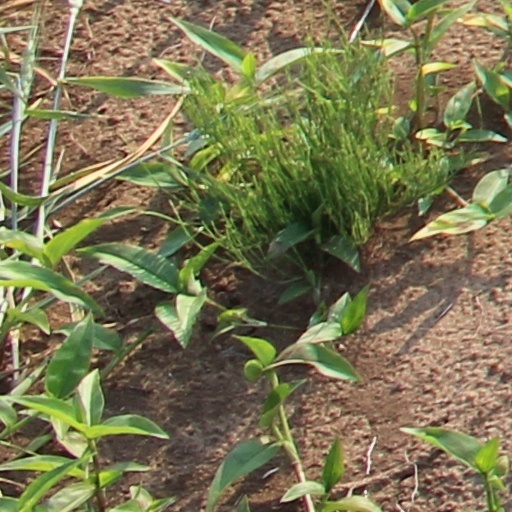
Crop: wheat